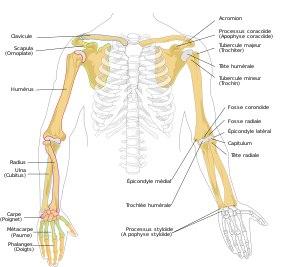
Chez l'homme et chez les bipèdes, les membres supérieurs sont les deux membres reliés au tronc par le biais des épaules.